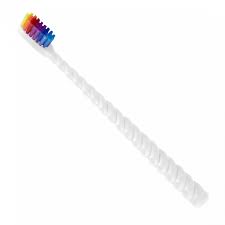
Waste category: trash